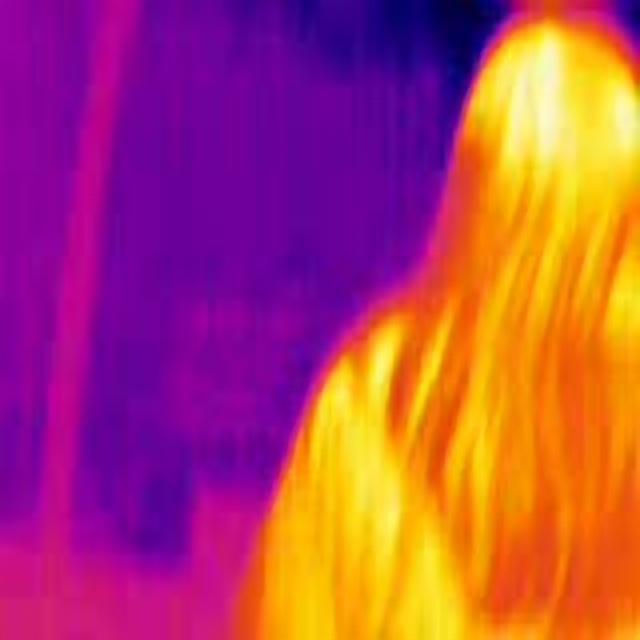
Detected objects:
label: person